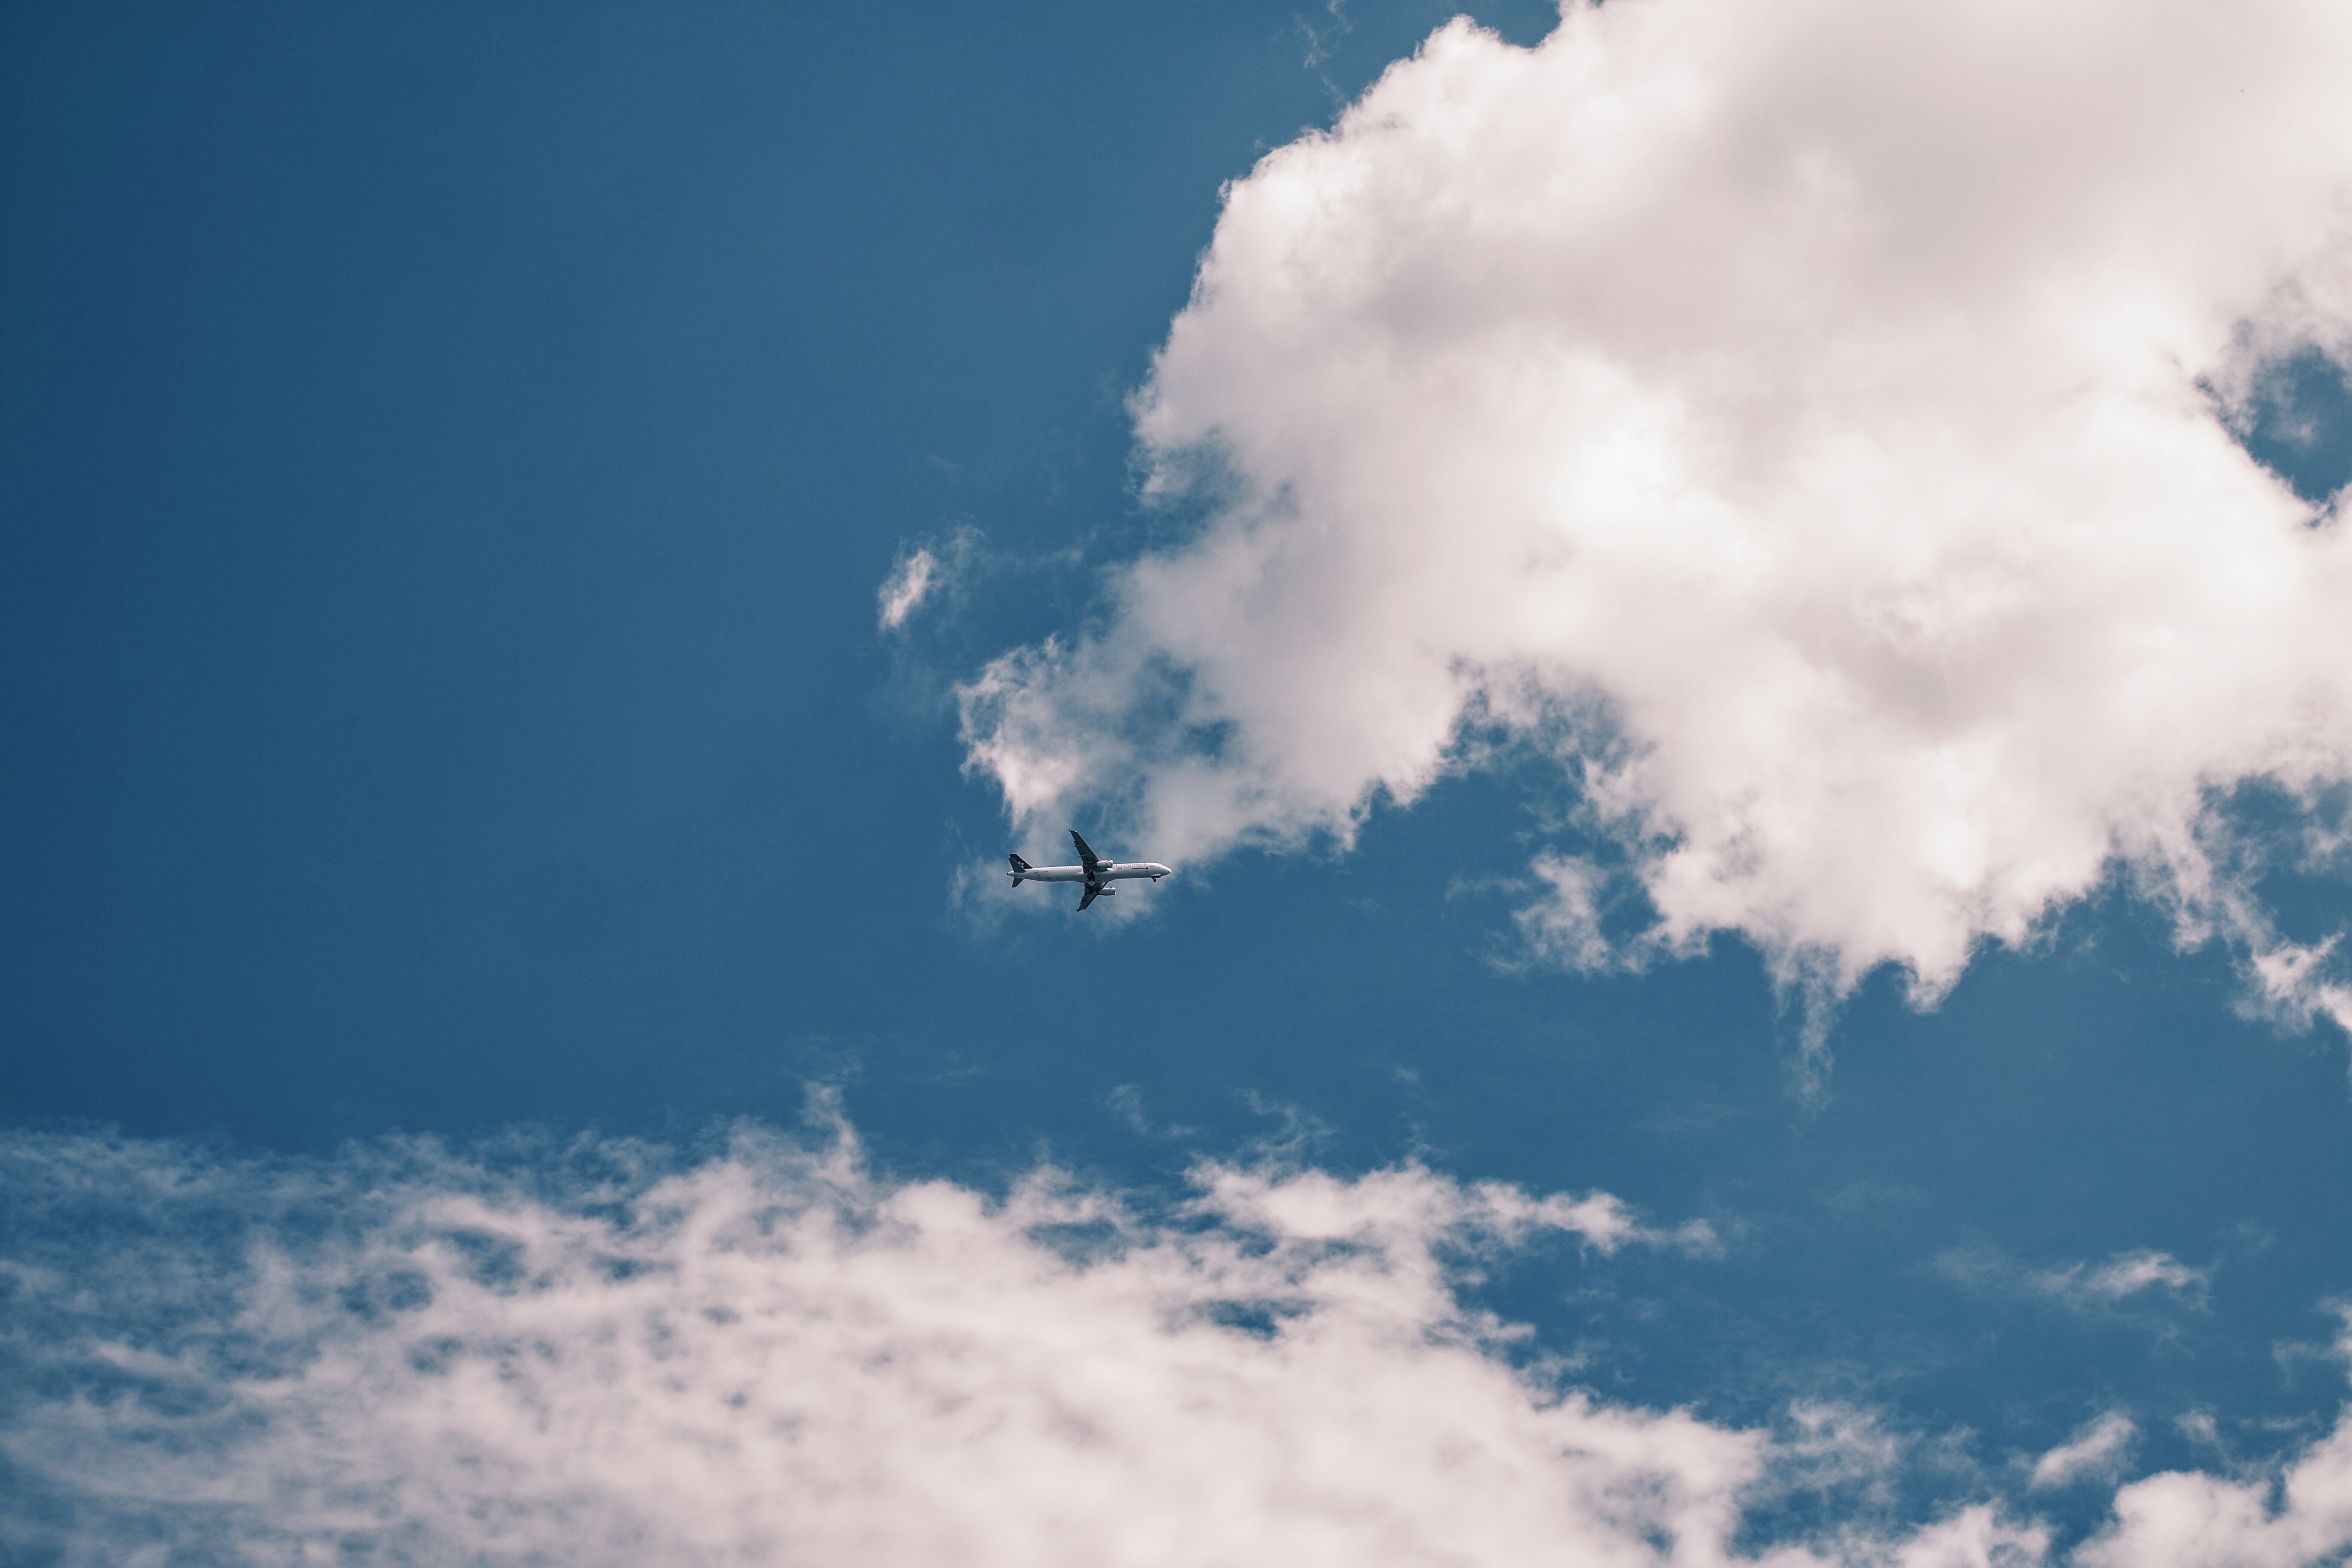
wing, cloud, sky, sunlight, atmosphere, travel, airplane, plane, aircraft, high, flight, cumulus, blue, blue sky, clouds, aeroplane, meteorological phenomenon, atmosphere of earth